Johnson City Square Deal Arch

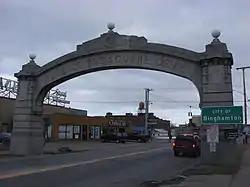
Johnson City Square Deal Arch, February 2009

Johnson City Square Deal Arch is a historic "welcome arch" located at Johnson City in Broome County, New York. It is one of two identical arches erected in 1920 in Johnson City and in nearby Endicott, known as the Endicott Square Deal Arch. It was originally constructed by Endicott-Johnson Shoe Company employees to honor George F. Johnson (1857–1948), their highly respected employer and benefactor.